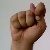
The image shows a hand gesture representing the letter 'T' in Indian Sign Language.